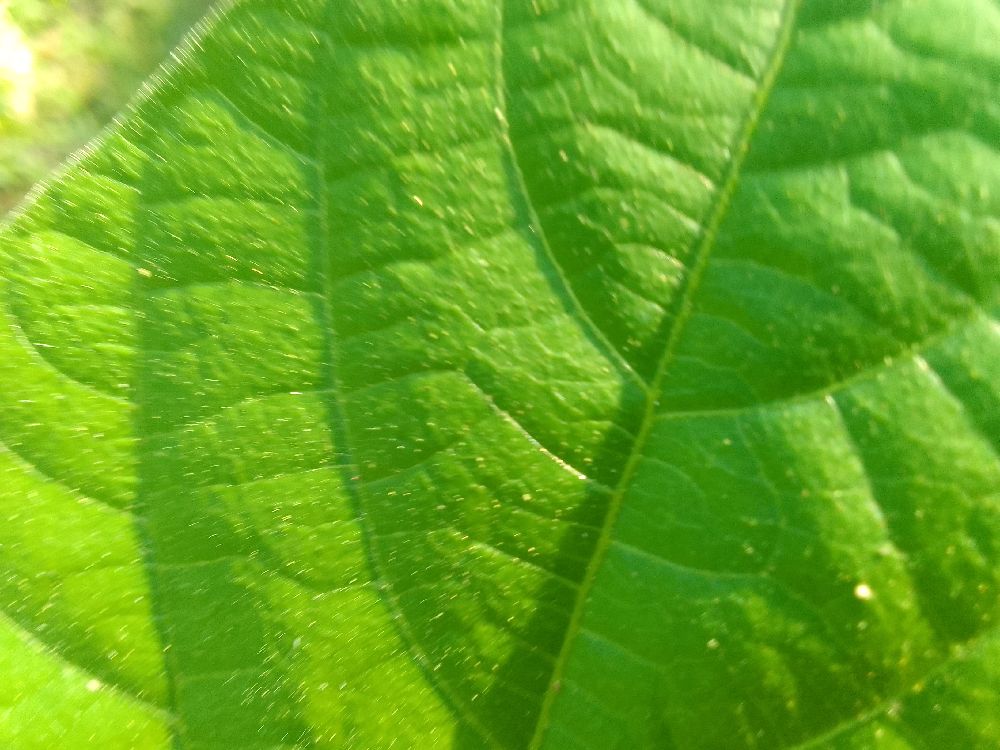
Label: healthy